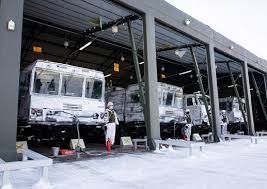
Label: Iskander